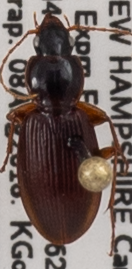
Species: Synuchus impunctatus
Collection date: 2018-08-08
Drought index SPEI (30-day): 0.9
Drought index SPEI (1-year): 0.03
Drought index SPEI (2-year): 0.39